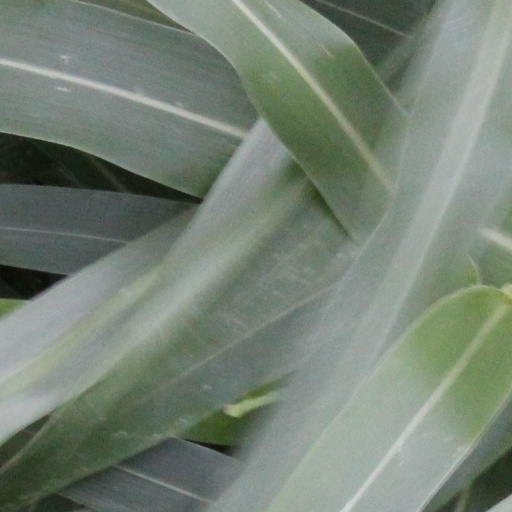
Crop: sorghum